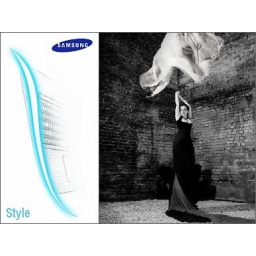
"Like a bird in an aviary Singing to the sky Just singing to be free"